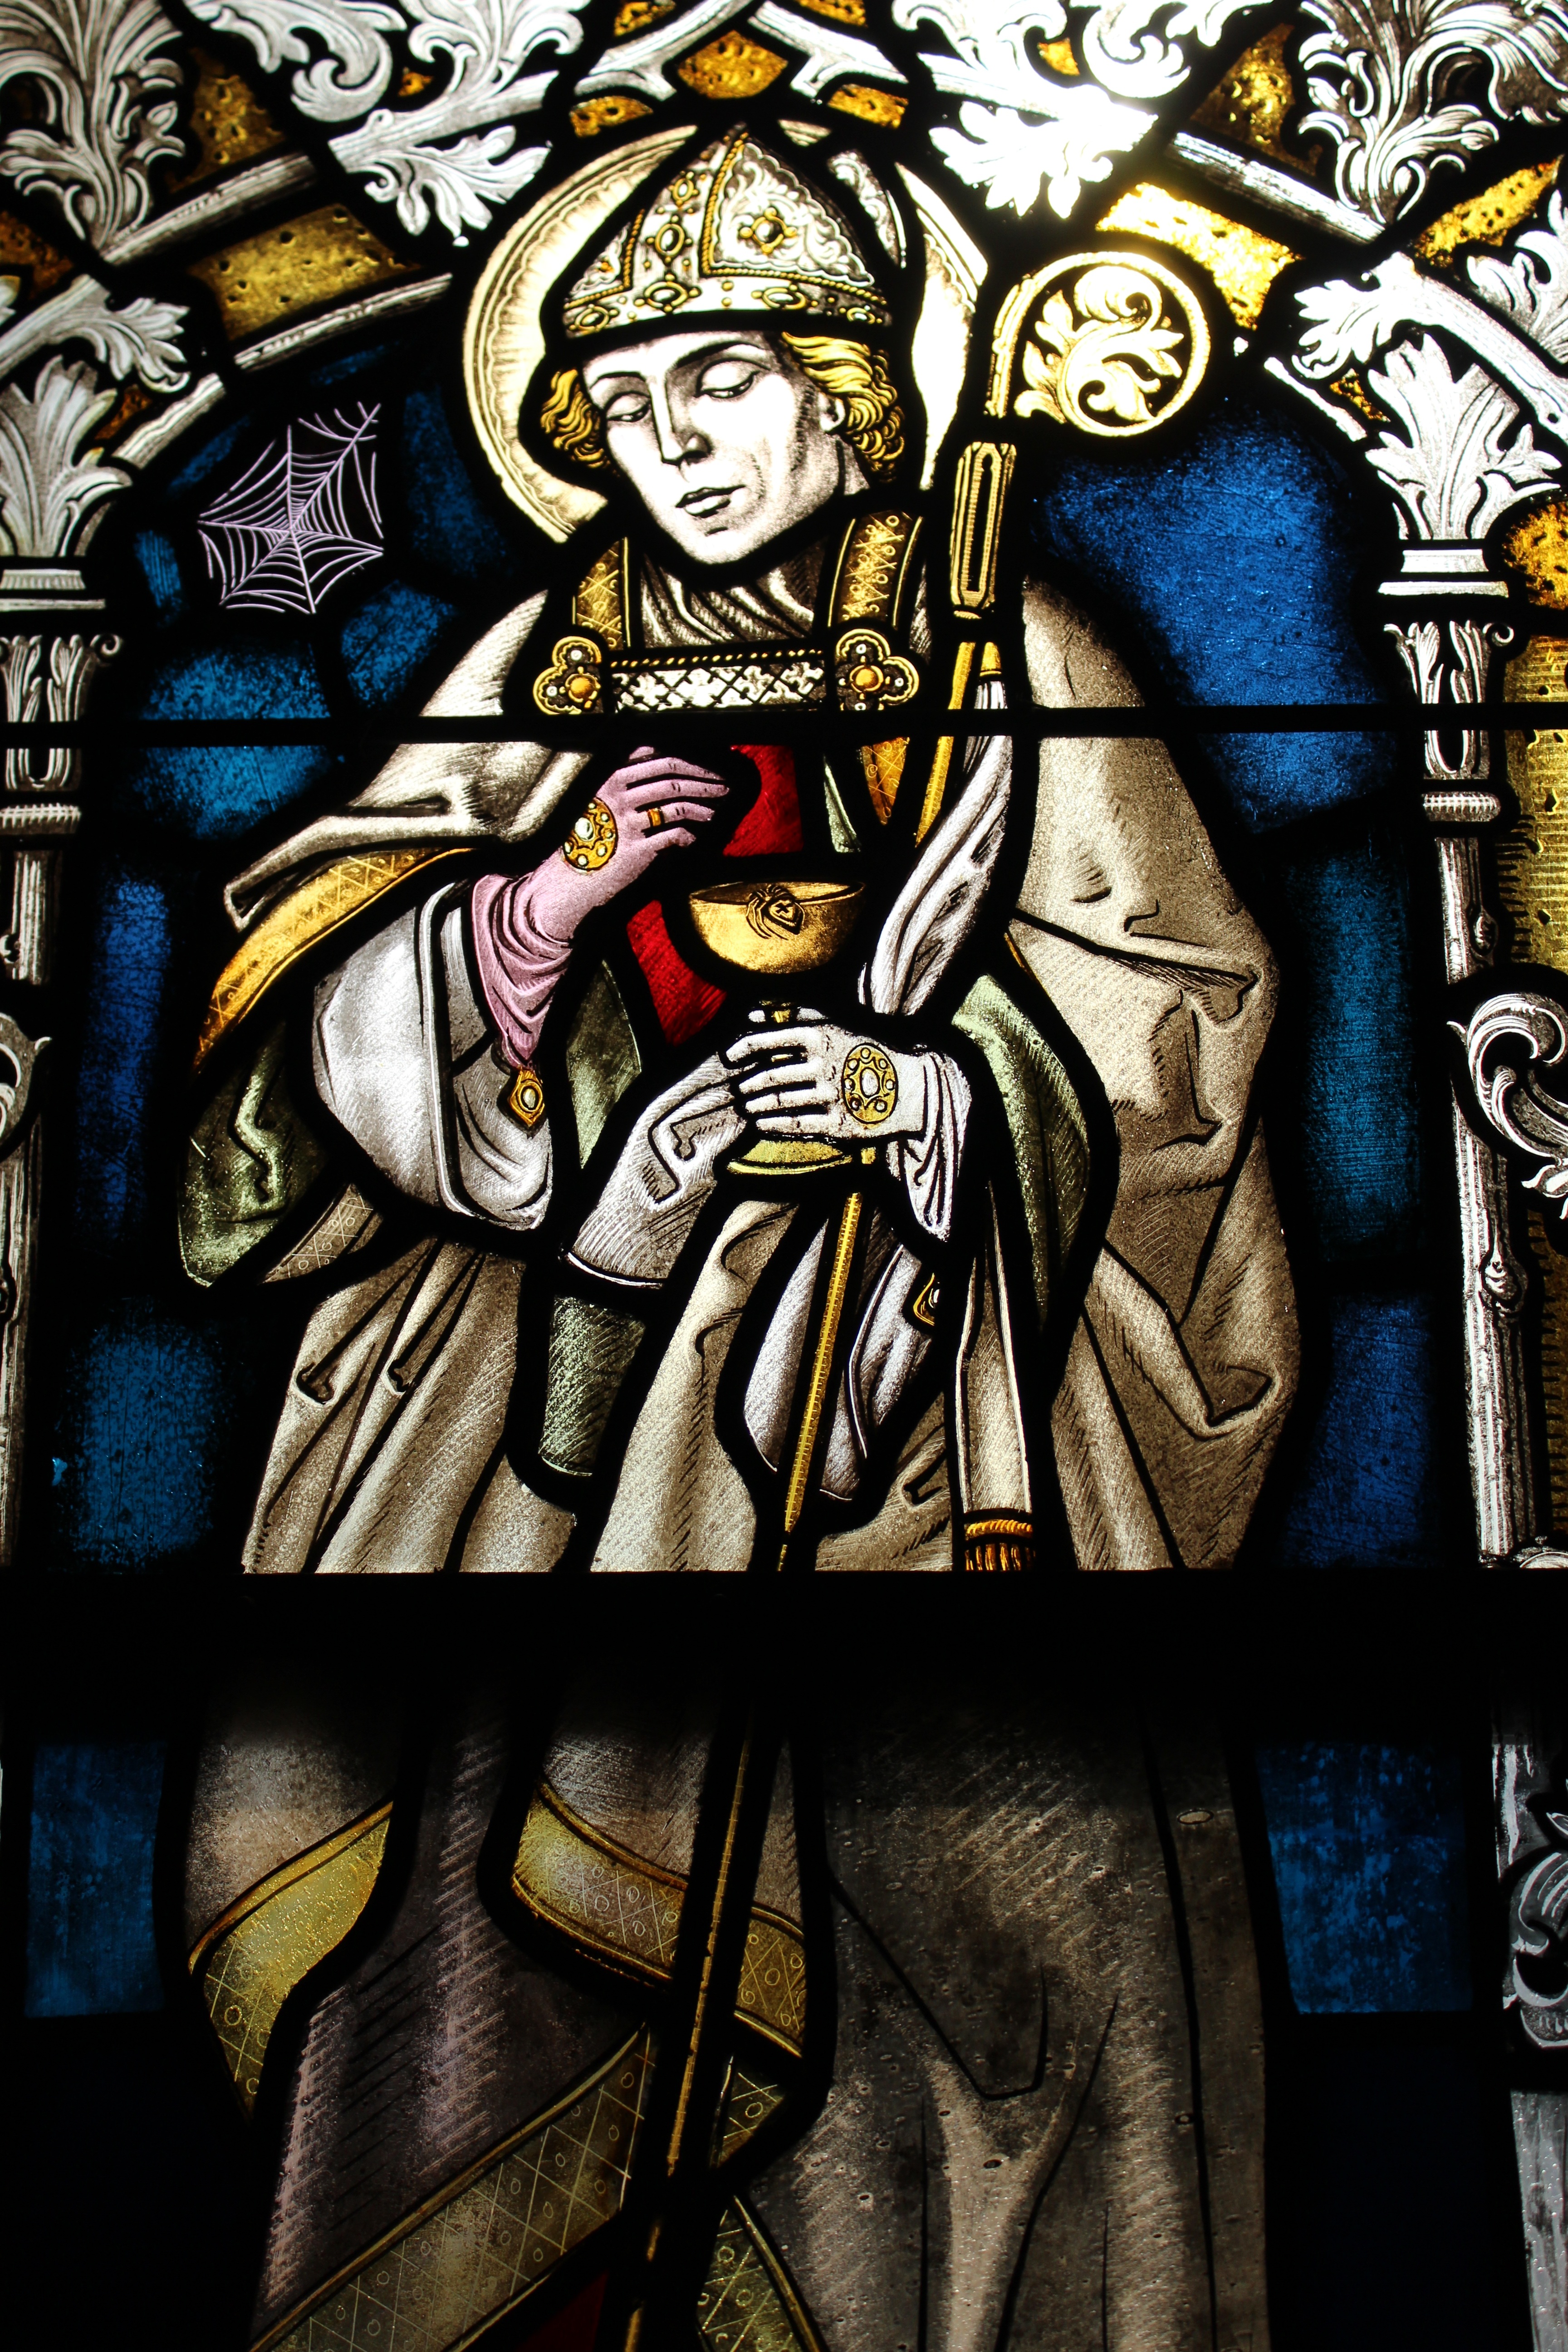
architecture, window, glass, building, color, church, material, stained glass, art, illustration, faith, symmetry, old window, stained glass window, modern art, church window, glass window, shine through